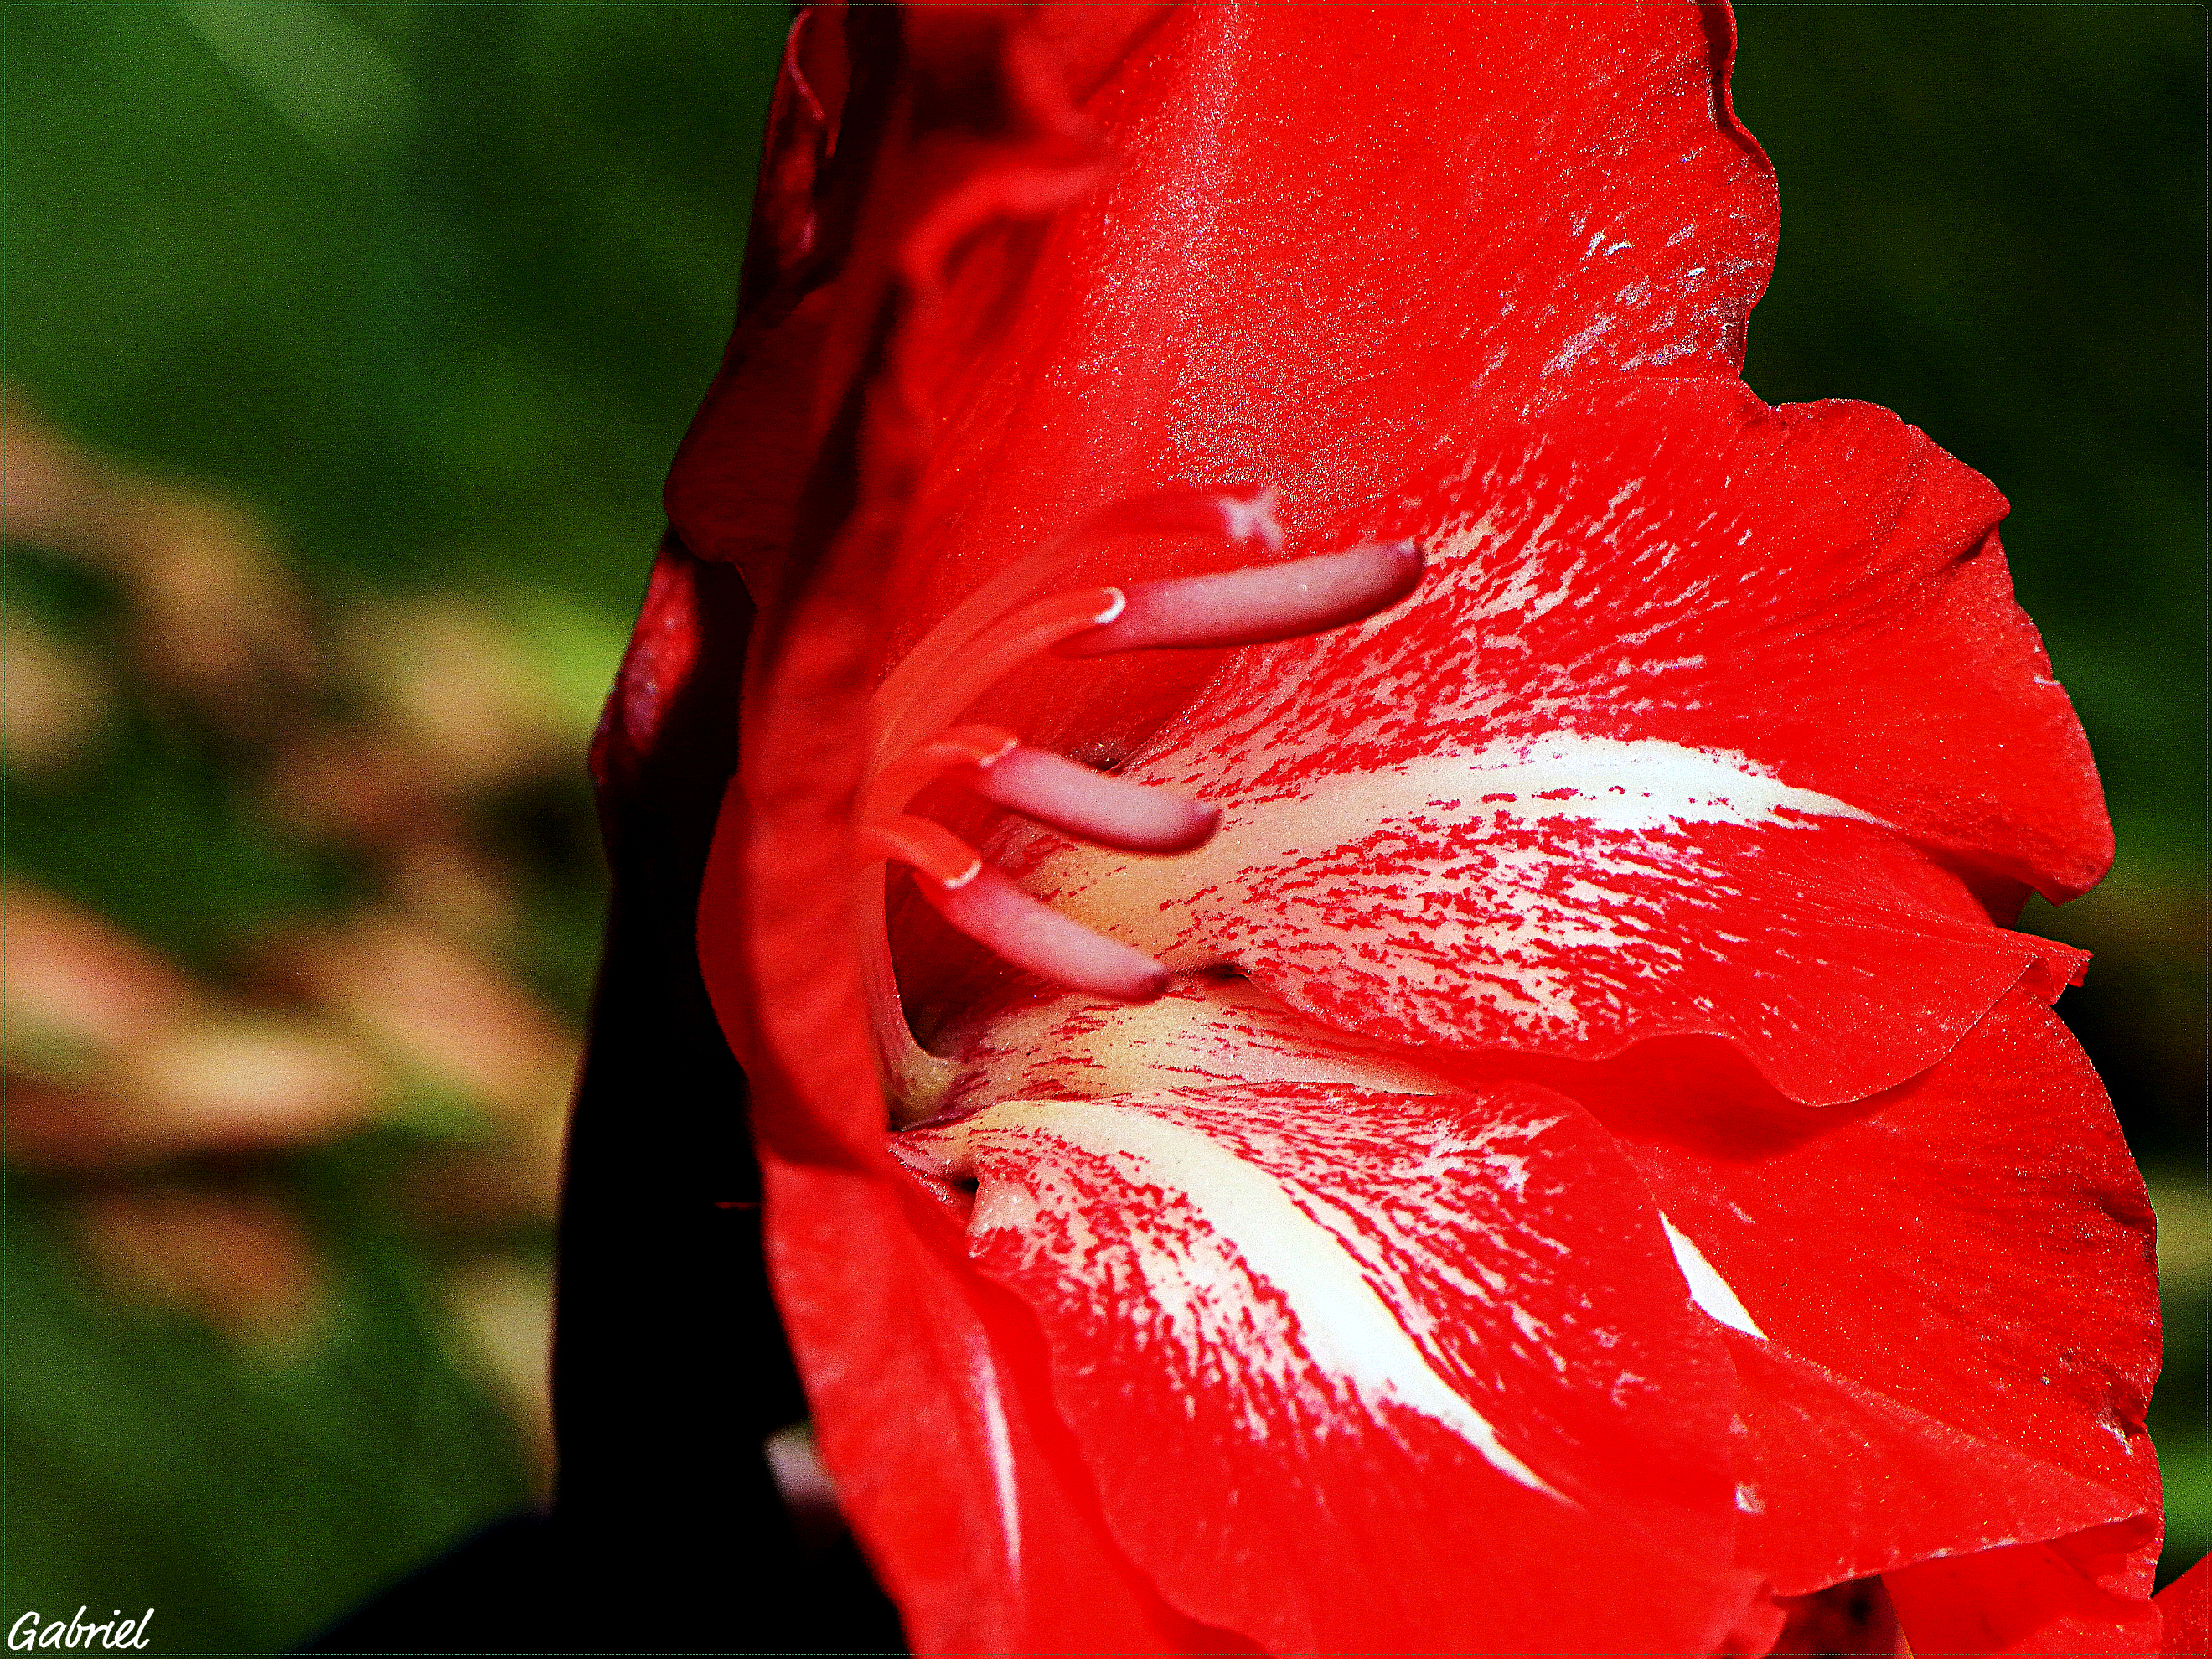
plant, flower, petal, rose, red, flora, close up, poppy, samsungwb5500, floresflowersggl1, macro photography, flowering plant, garden roses, plant stem, land plant